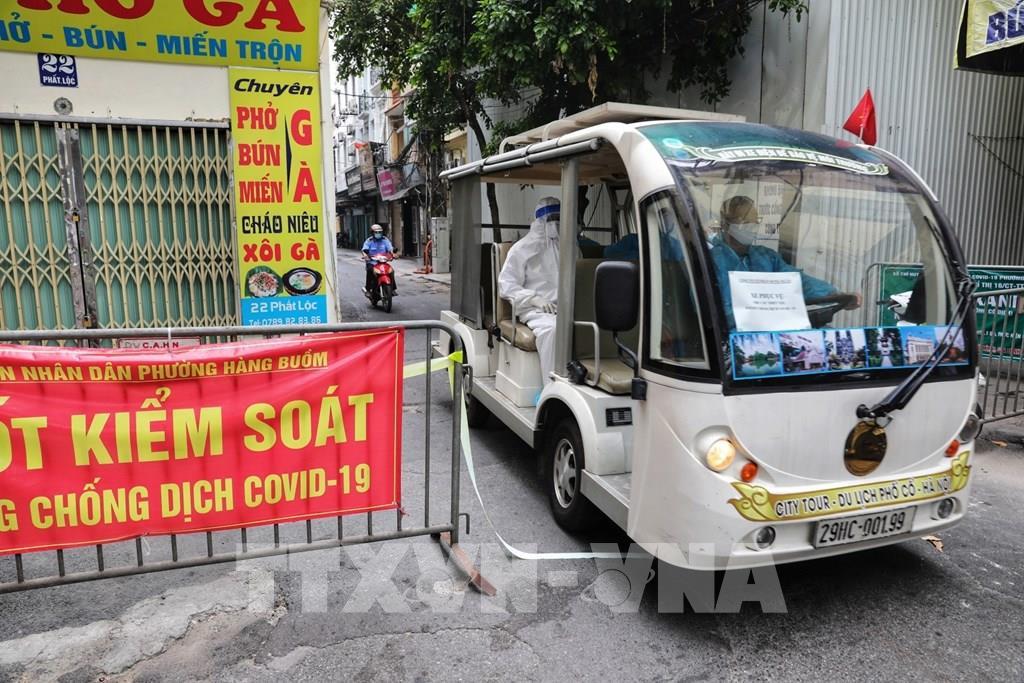
ở phía sau của chiếc xe ô tô có sự xuất hiện của một chiếc xe máy